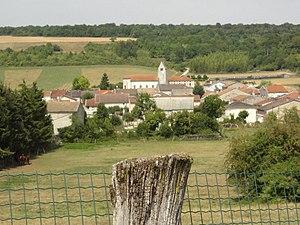
Aulnois-sous-Vertuzey (Meuse) vue du village
Aulnois-sous-Vertuzey est une commune associée du département de la Meuse, en région Grand Est.